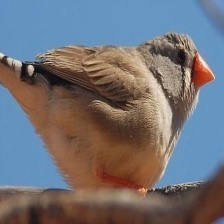
Species: AFRICAN FIREFINCH
Scientific name: LAGONOSTICTA RUBRICATA
ImageNet parent category: house_finch